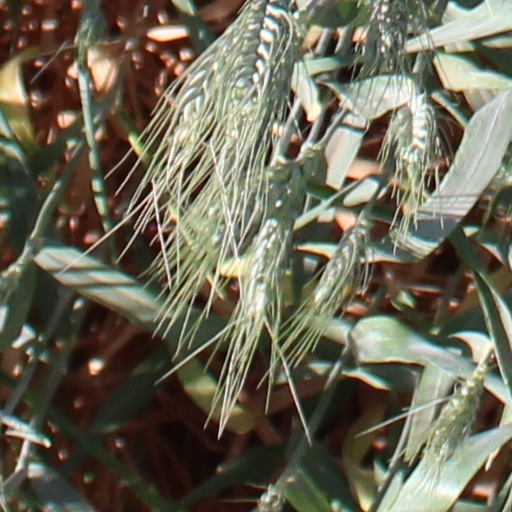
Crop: wheat